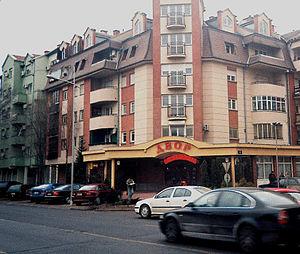
Adamovićevo Naselje est un quartier de Novi Sad, la capitale de la province autonome de Voïvodine, en Serbie.